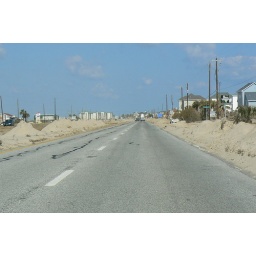
This is all the sand they had to clear off the road that had come in with the surge.